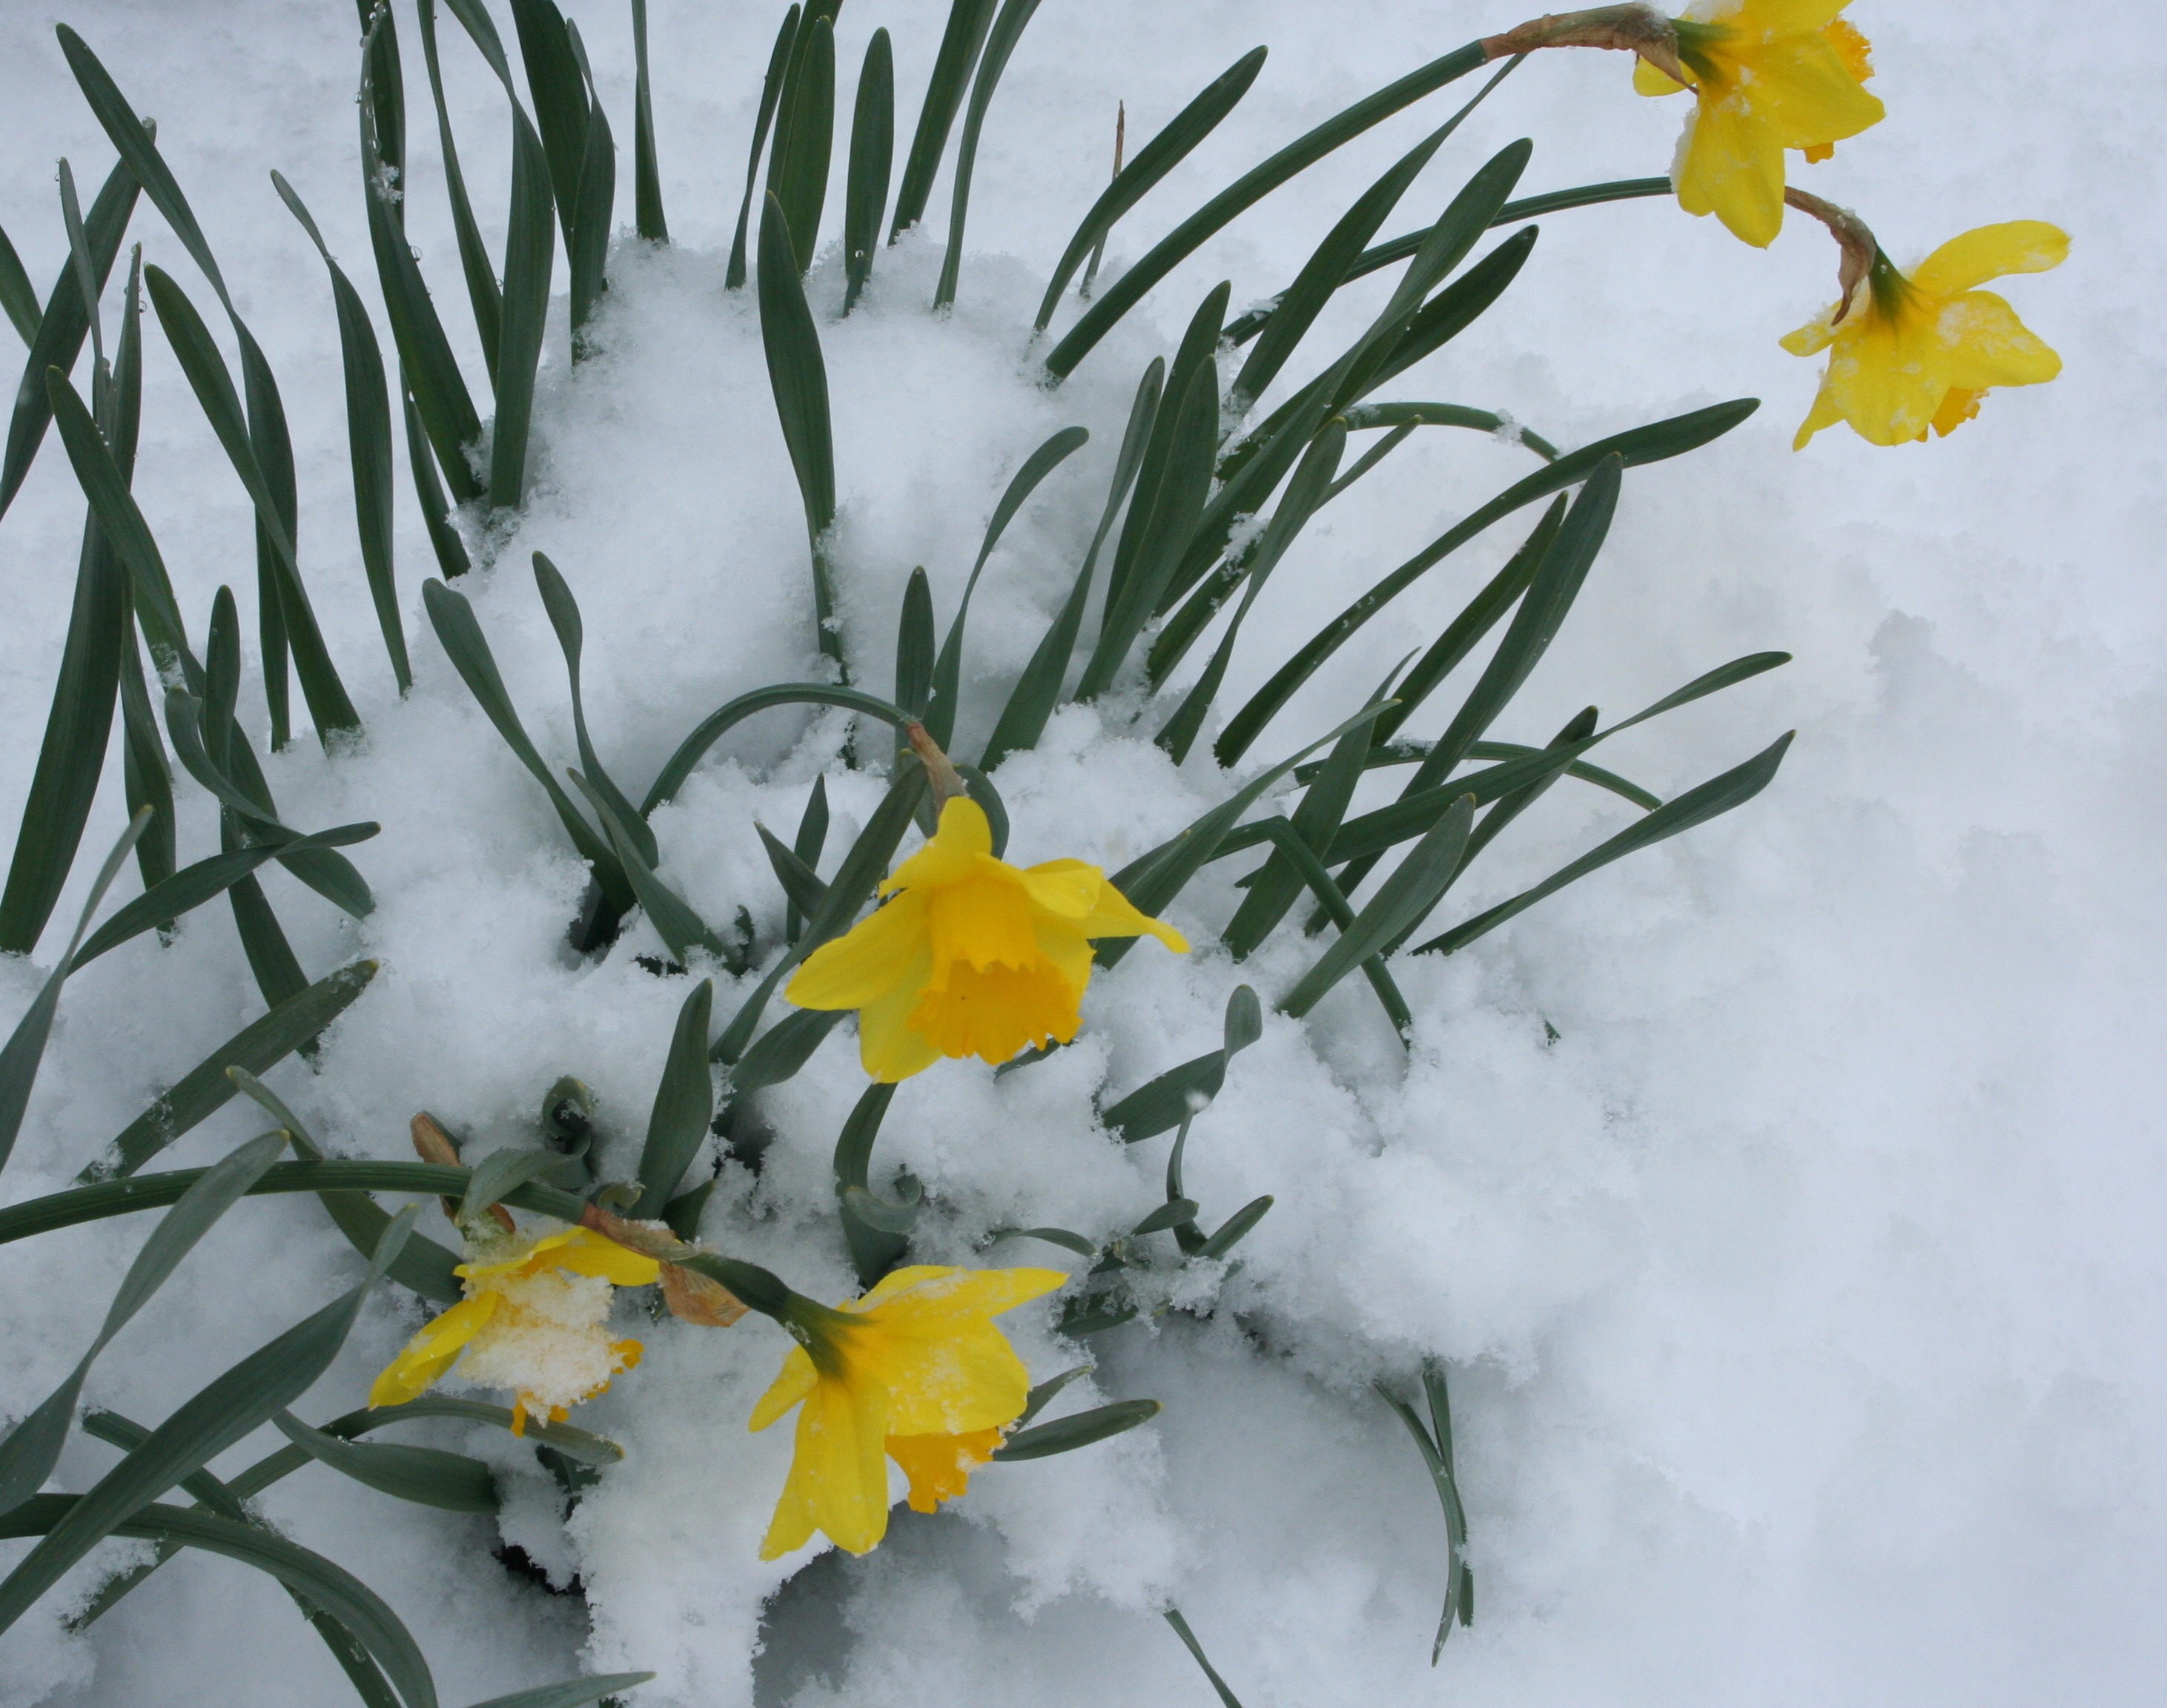
branch, snow, plant, leaf, flower, bloom, floral, botany, blooming, yellow, flora, wildflower, flowers, daffodils, narcissus, lily, floristry, flowering plant, flower bouquet, land plant